Pape Diop

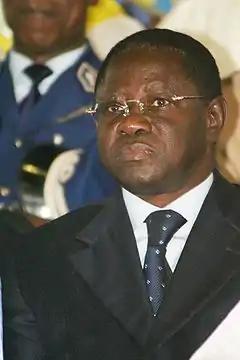

Pape Diop (born 17 April 1954) is a Senegalese politician and a leading member of the Senegalese Democratic Party (PDS) who was President of the Senate of Senegal from 2007 to 2012. He was Mayor of Dakar, the capital city, from 2002 to 2009, as well as President of the National Assembly from 2002 to 2007.